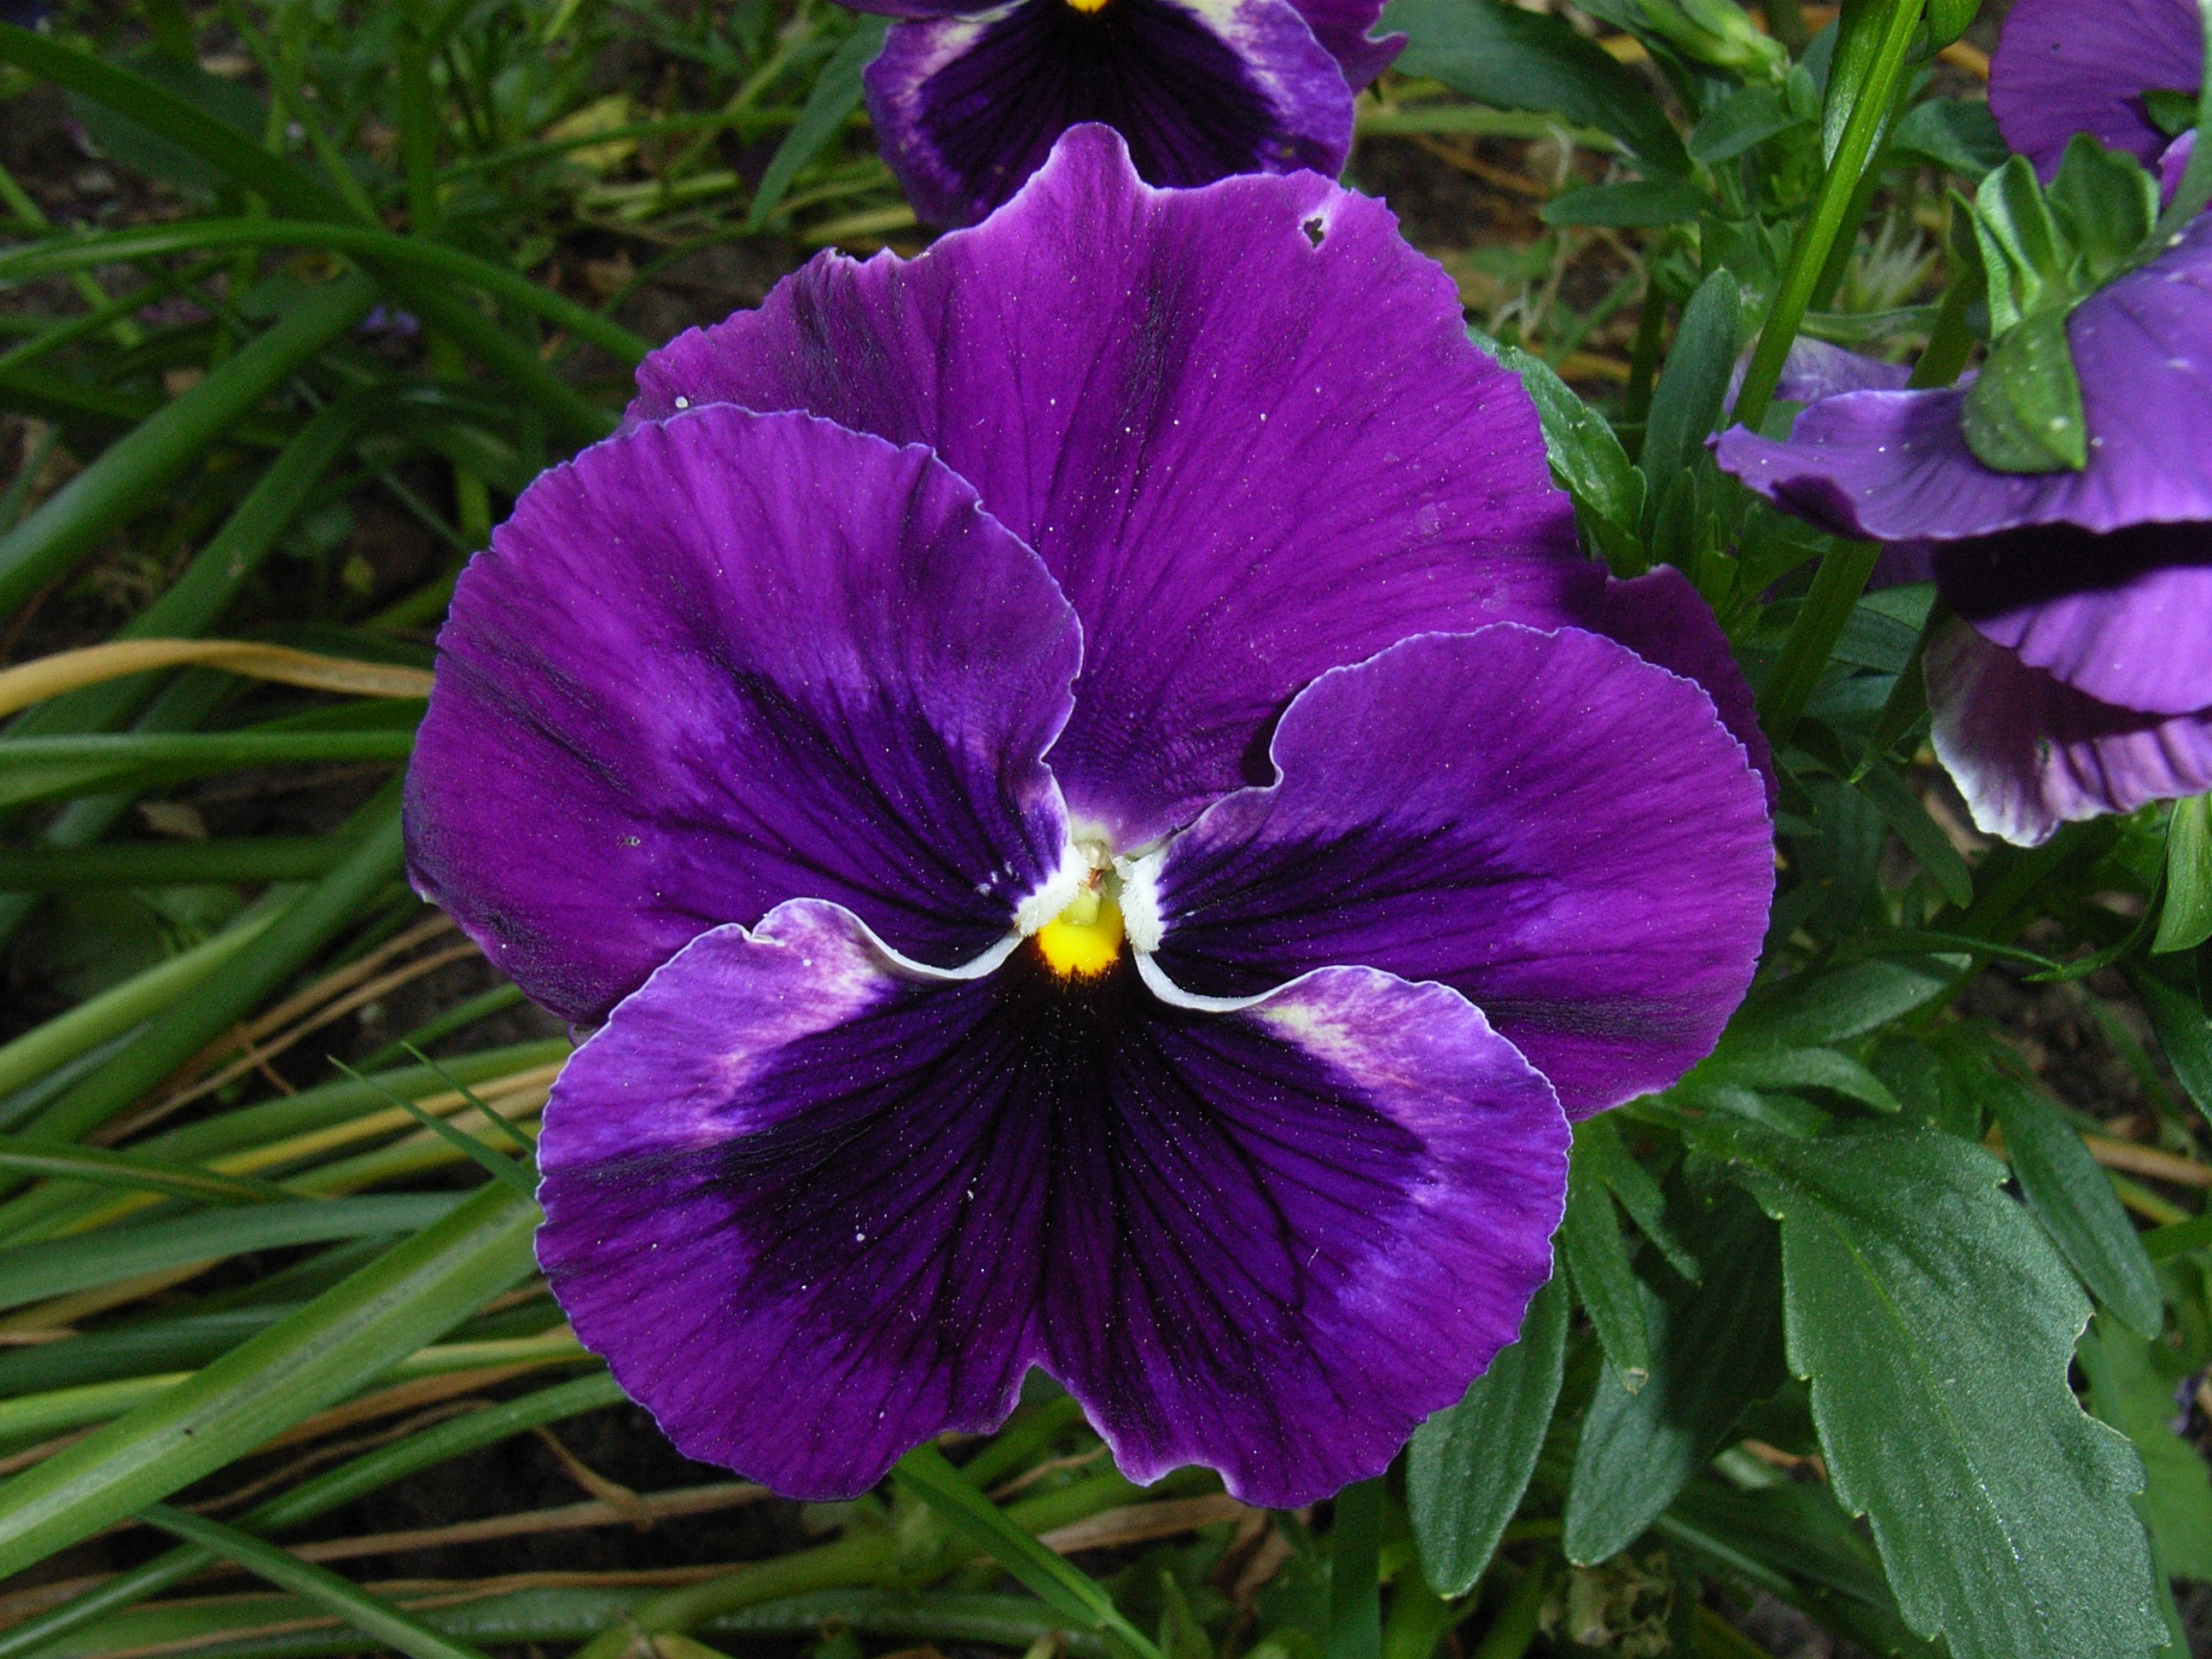
blossom, plant, photography, flower, purple, petal, floral, macro, natural, botany, blooming, flora, gardening, eye, violet, viola, pansy, flowering plant, annual plant, land plant, violet family